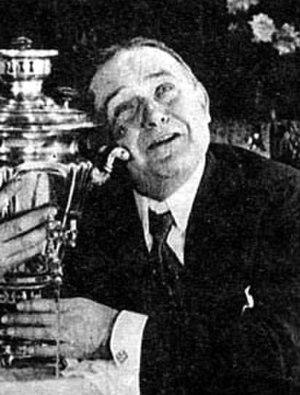
Antoni Fertner né le 23 mai 1874 à Częstochowa et mort le 16 avril 1959 à Cracovie est un acteur de cinéma polonais.
L’histoire du cinéma polonais est presque aussi longue que celle de la cinématographie car inaugurée par l'invention du pléographe par Kazimierz Prószyński en 1894 avant même le célèbre cinématographe des frères Lumière.